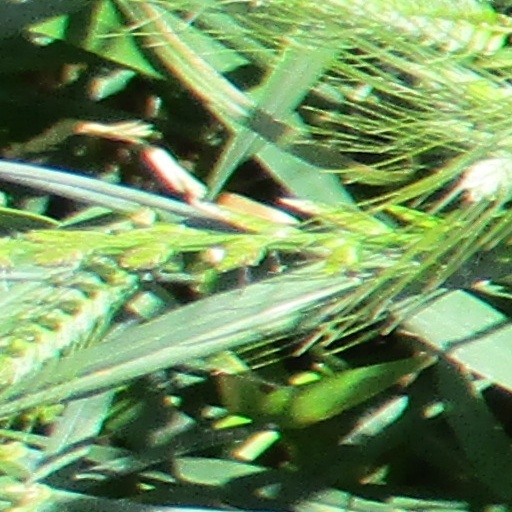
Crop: wheat